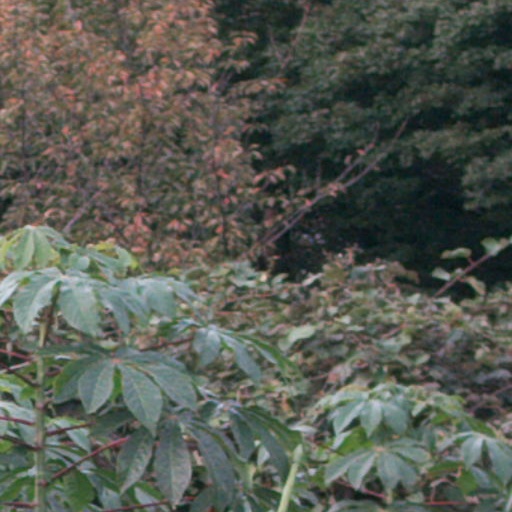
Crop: cassava